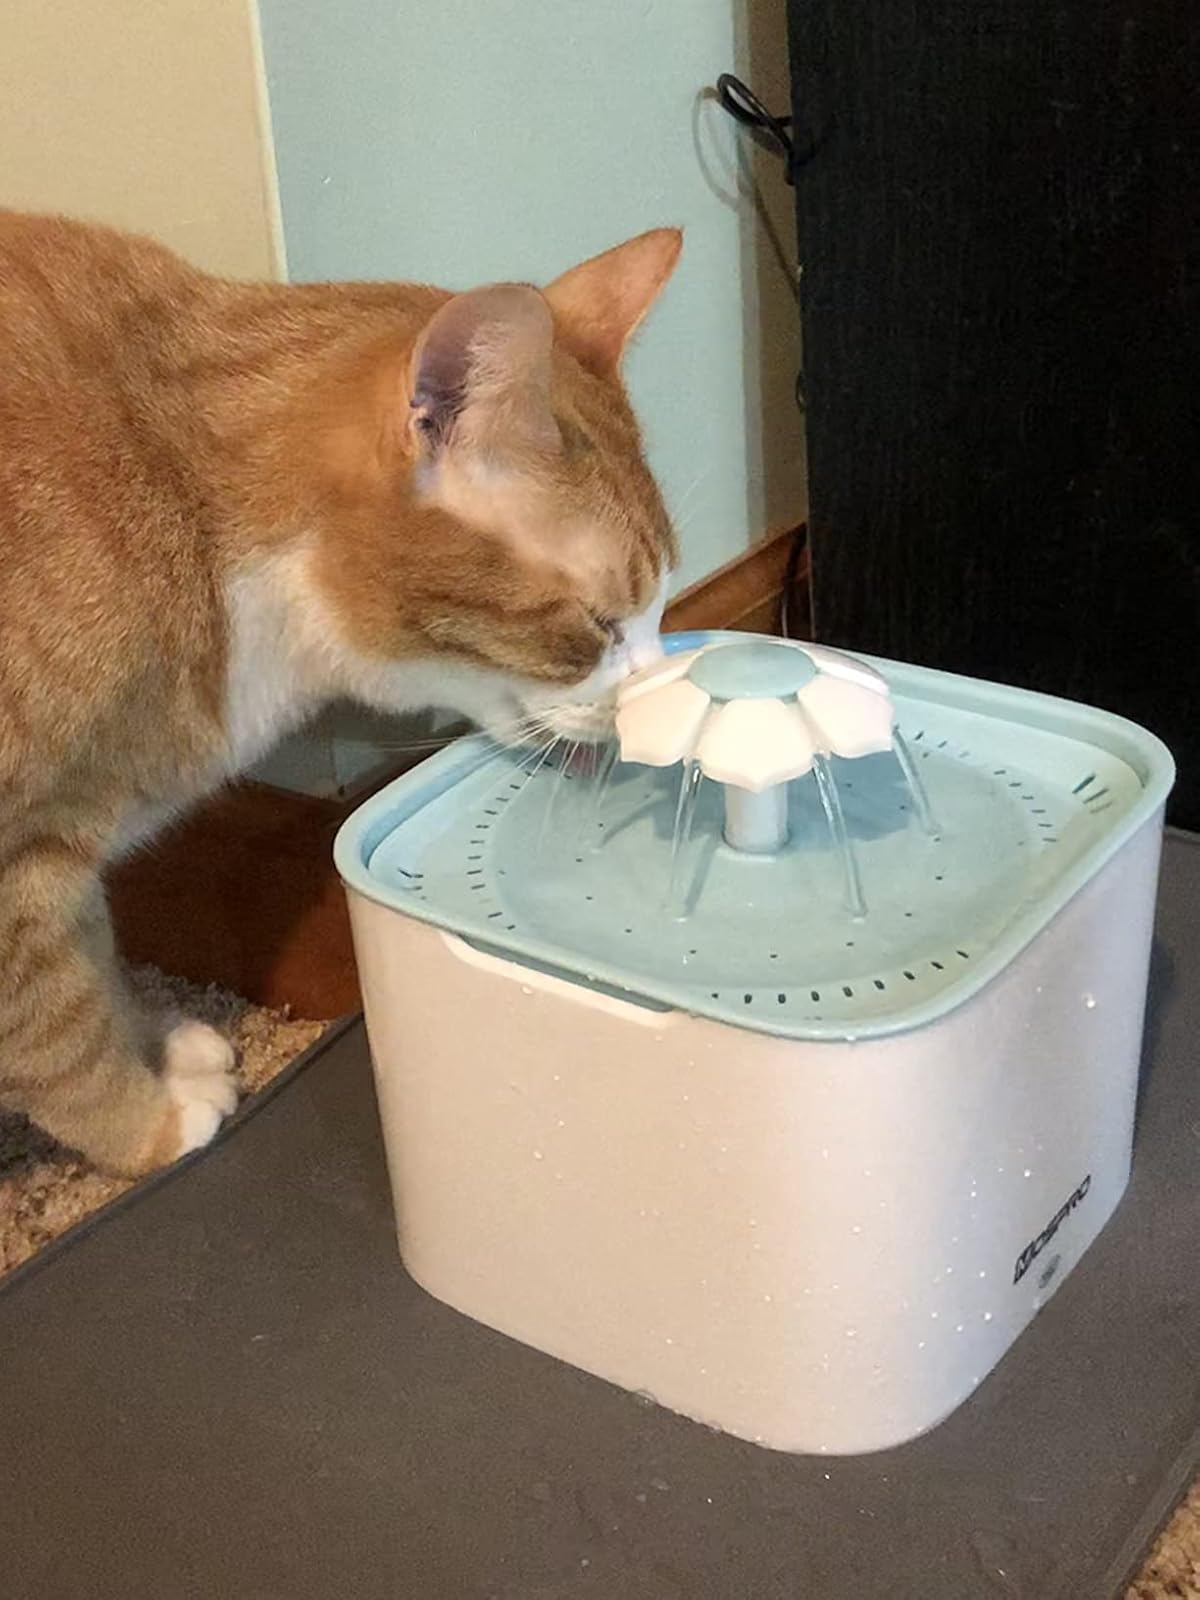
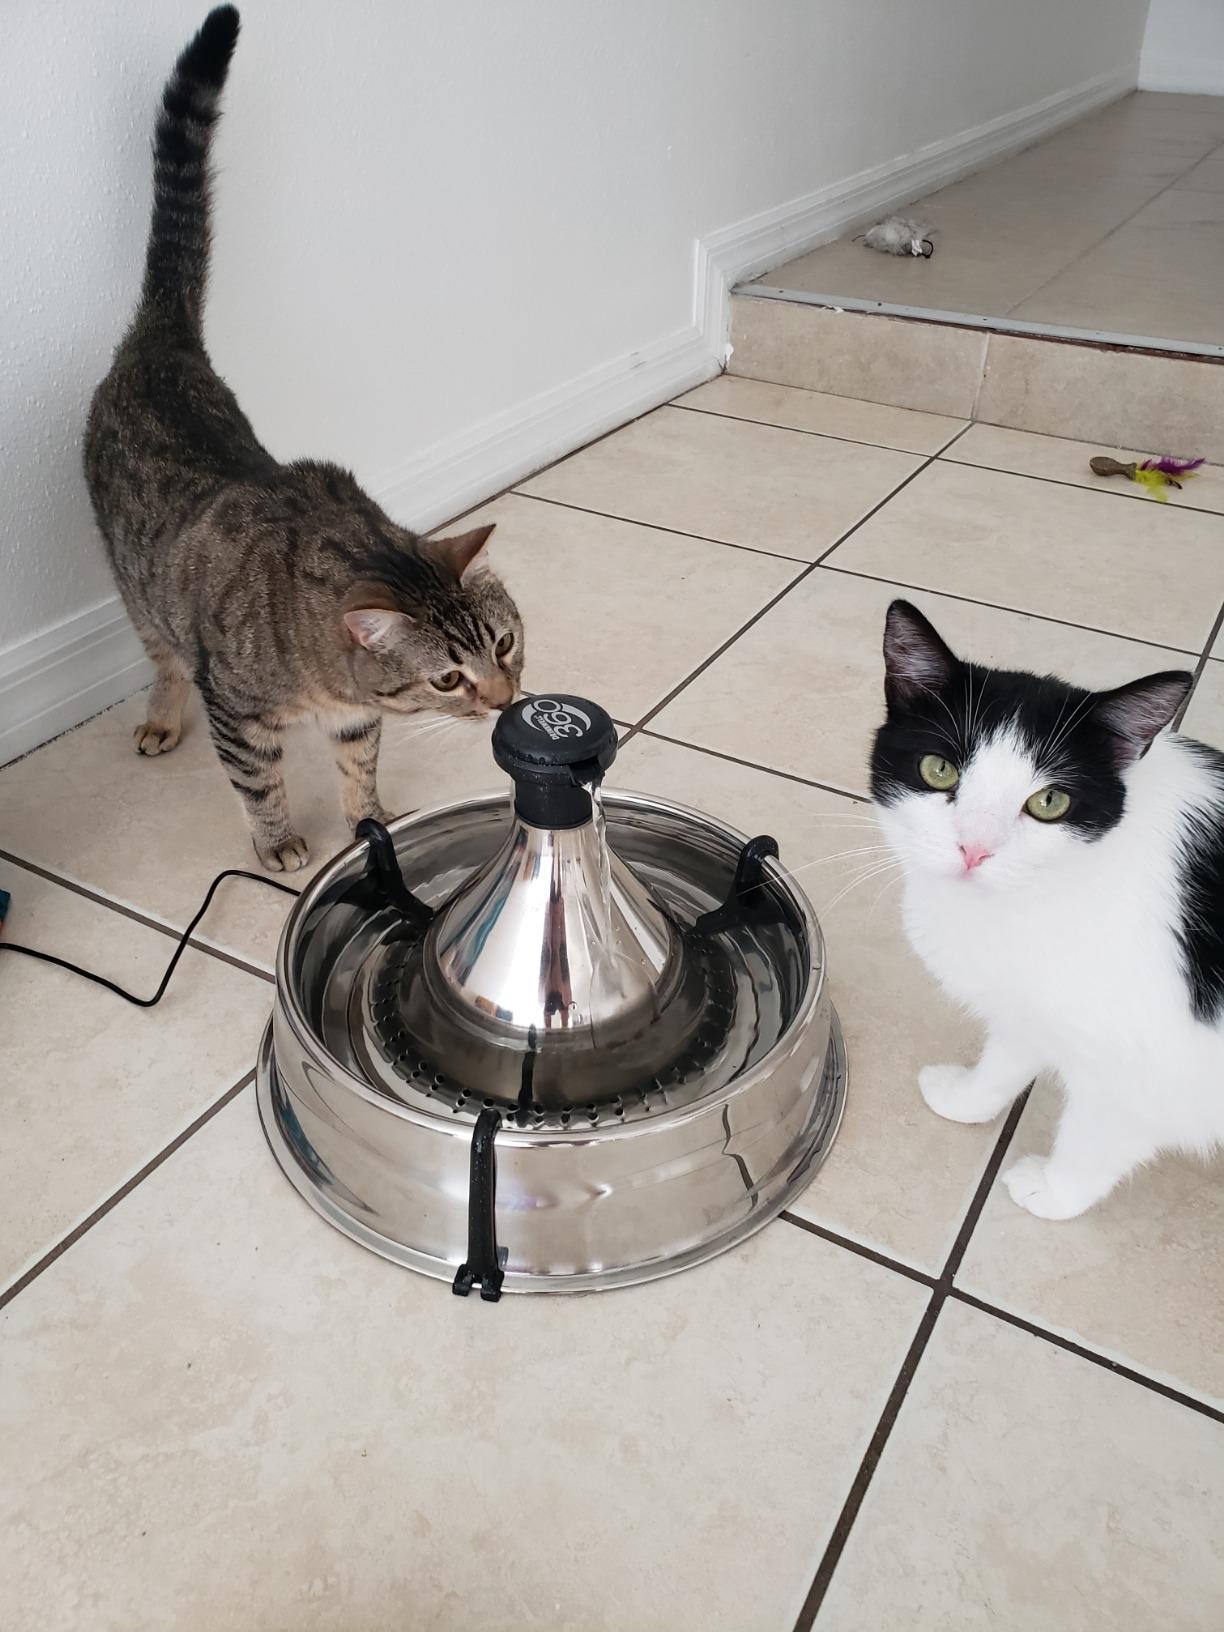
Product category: items_bowl
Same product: no